The Confusions

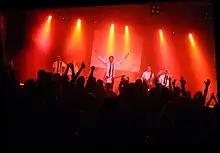

The Confusions is an indie pop band from Sundsvall, Sweden. The band was formed in the early 1990s. The breakthrough album, "Everyone's Invited," along with "Six-0-Seven, were produced by Peter Svensson of The Cardigans. In 1997, The Confusions and Massproduktion signed with Stockholm Records, but were quickly released after Stockholm Records was bought by Universal 10.